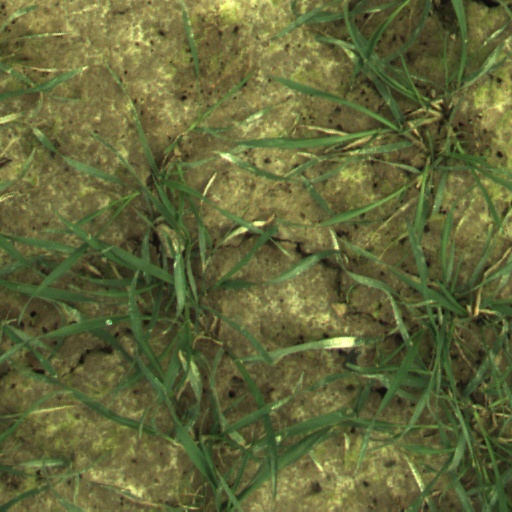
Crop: wheat